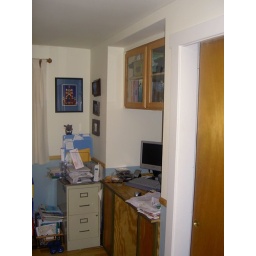
recessed desk and cabinet area with under cabinet work lights maximize space